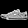
Label: Sneaker